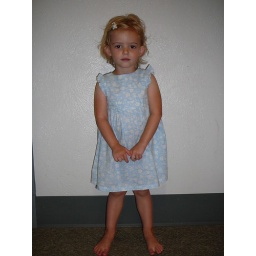
Posing in her blue dress